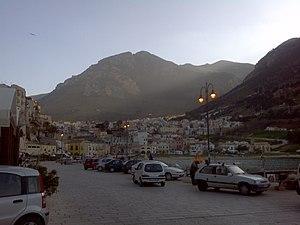
Castellammare del Golfo du port